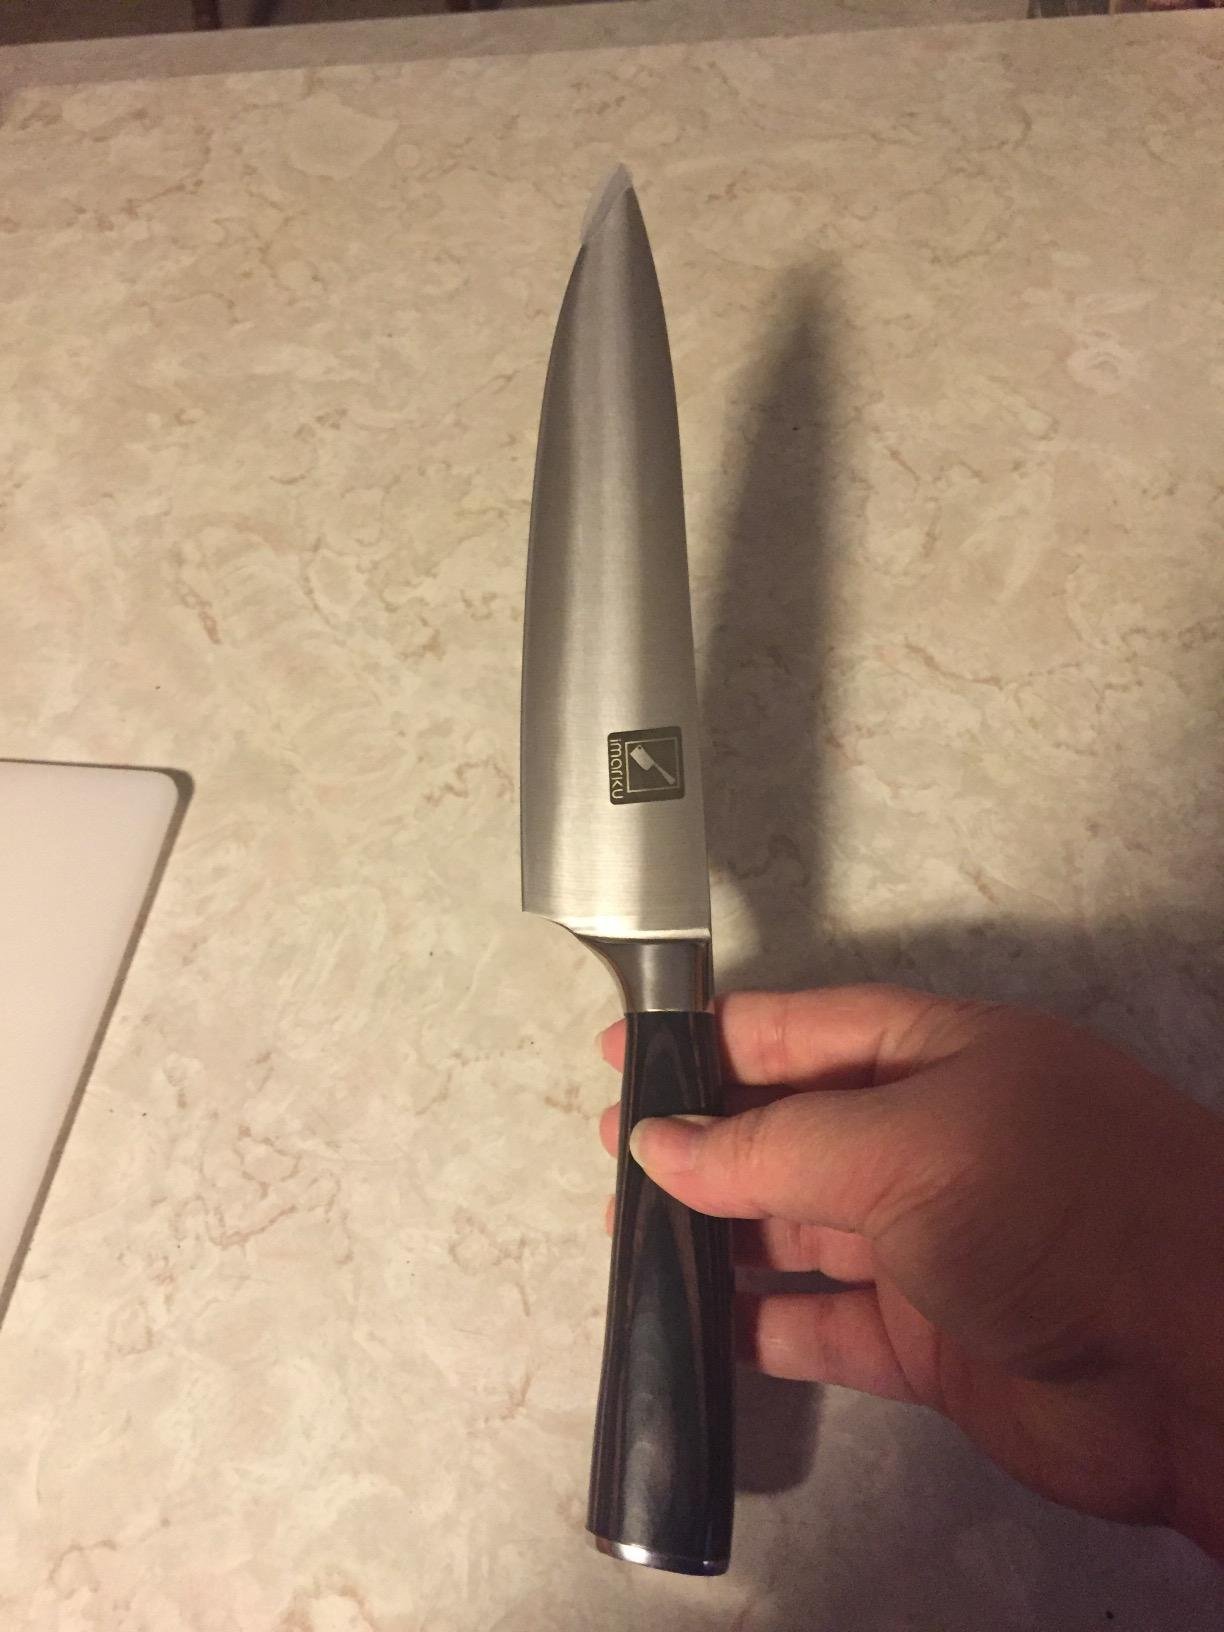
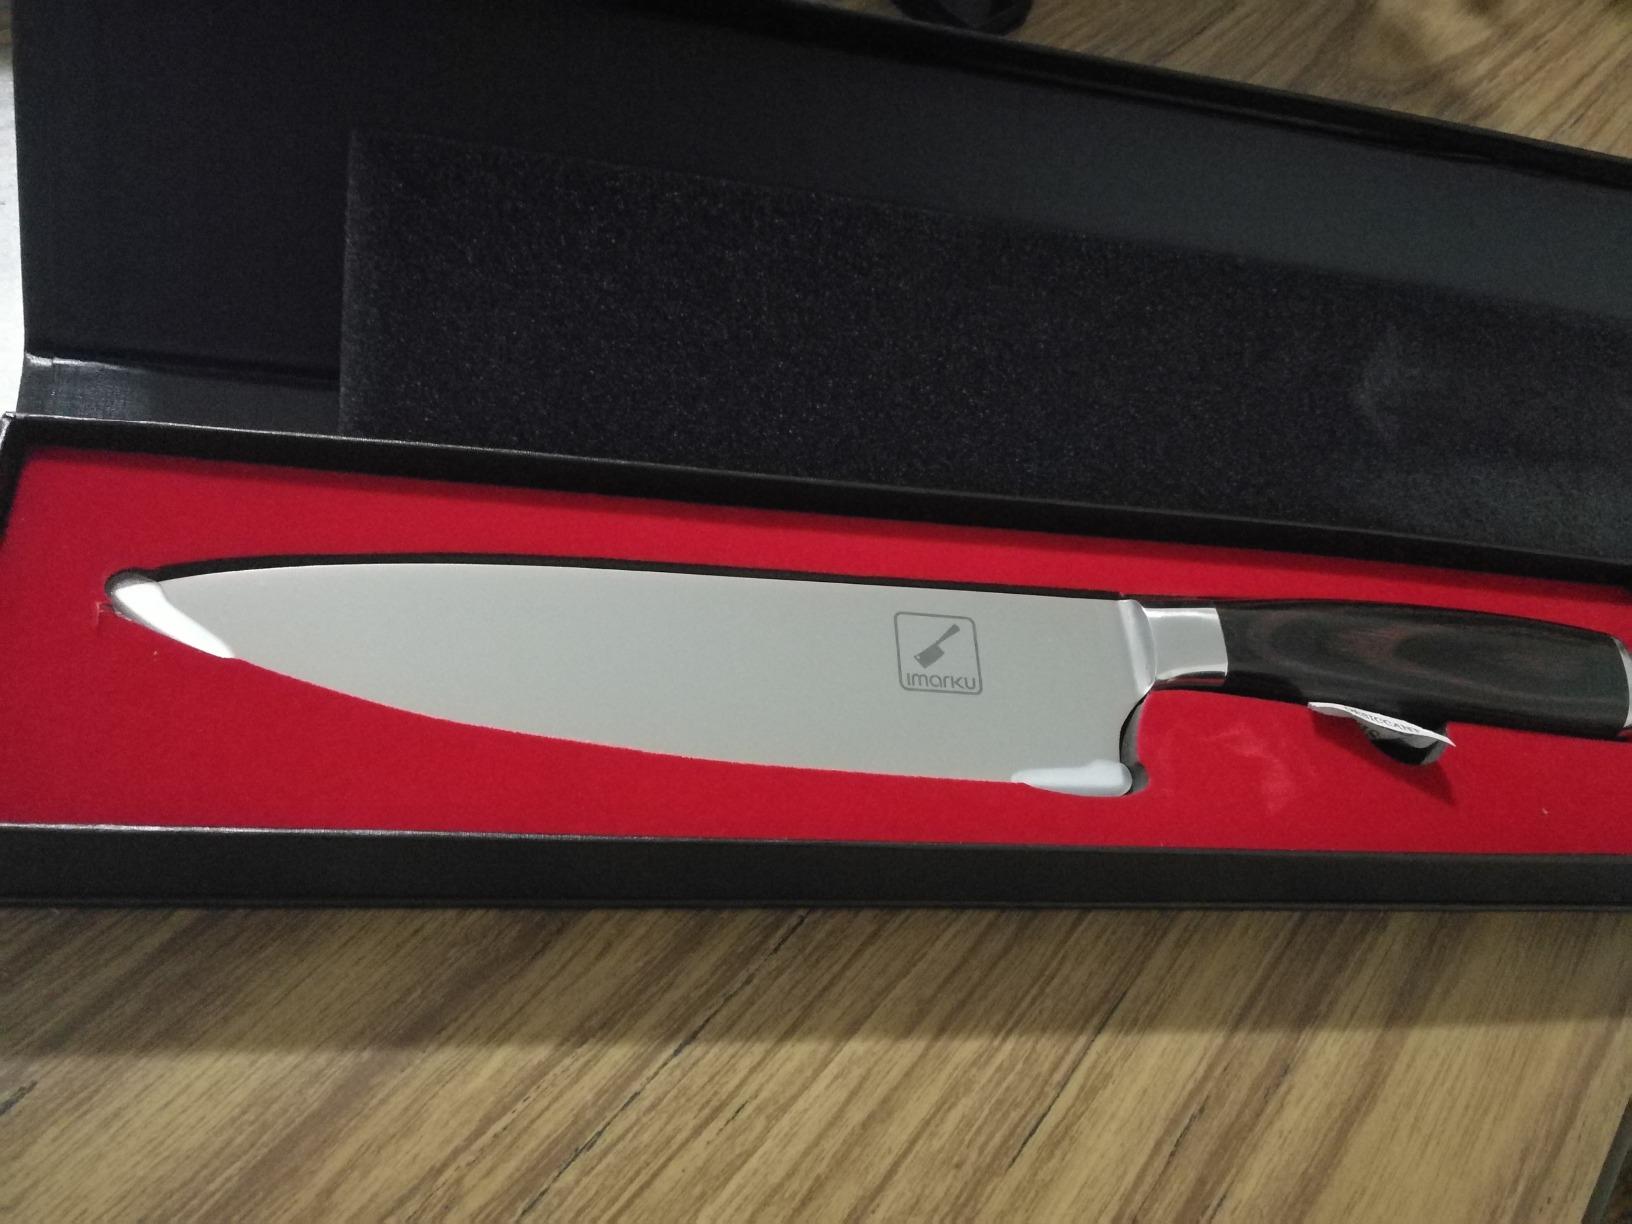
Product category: items_knife
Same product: yes